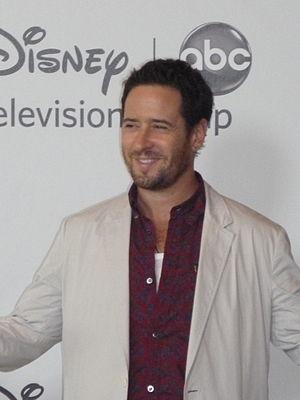
American Crime Story : The People v. O.J. Simpson est la première saison de la série d'anthologie américaine American Crime Story. La saison se base sur le livre de Jeffrey Tobbin, The Run of His Life: The People v. O. J. Simpson, et se penche sur l'affaire O. J. Simpson et son procès très médiatisé.
Rob Morrow est un acteur, réalisateur, scénariste et producteur américain né le 21 septembre 1962 à Nouvelle-Rochelle.